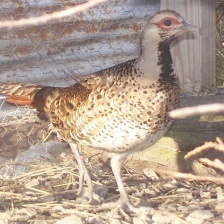
Species: ELLIOTS  PHEASANT
Scientific name: SYRMATICUS ELLIOTI